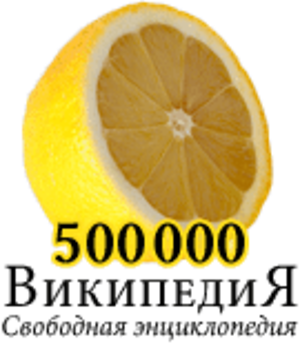
Russisk Wikipedia / Milepæle
Fejringslogoet ved 500.000 artikler bygger på russisk slang, hvor en "halv citron" betyder "en halv million".
Russisk Wikipedia er den russisksprogede version af det verdensomspændende encyklopædi-projekt Wikipedia. Den russisksprogede Wikipedias portal blev laceret 11. maj 2001 som russian.wikipedia.com.